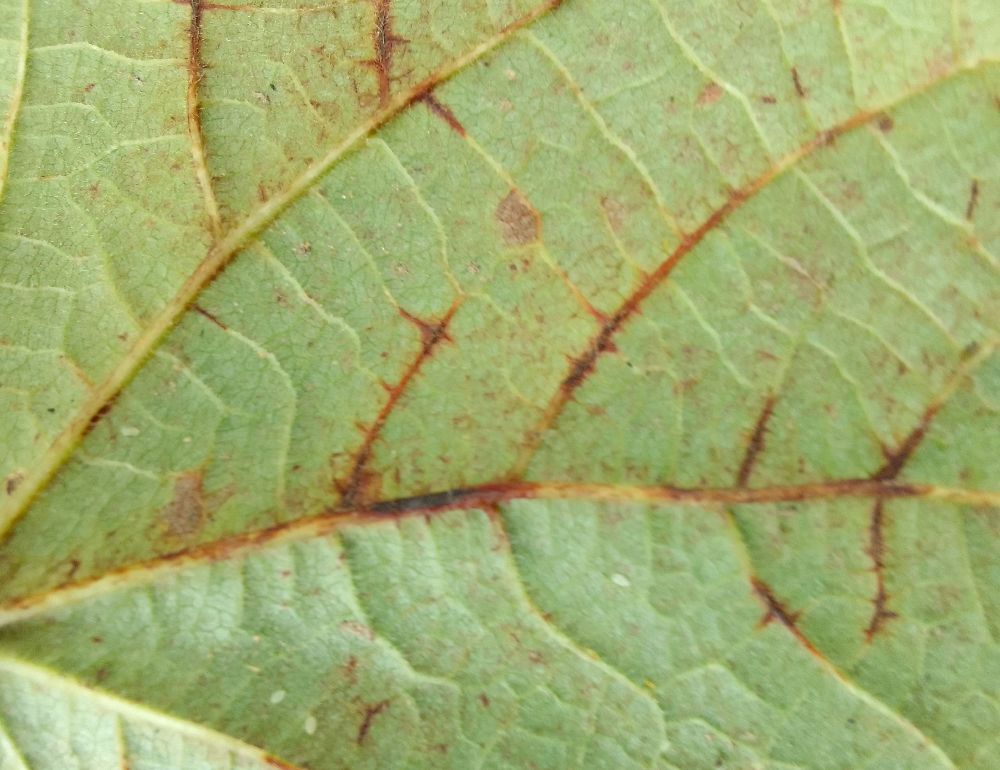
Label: anthracnose